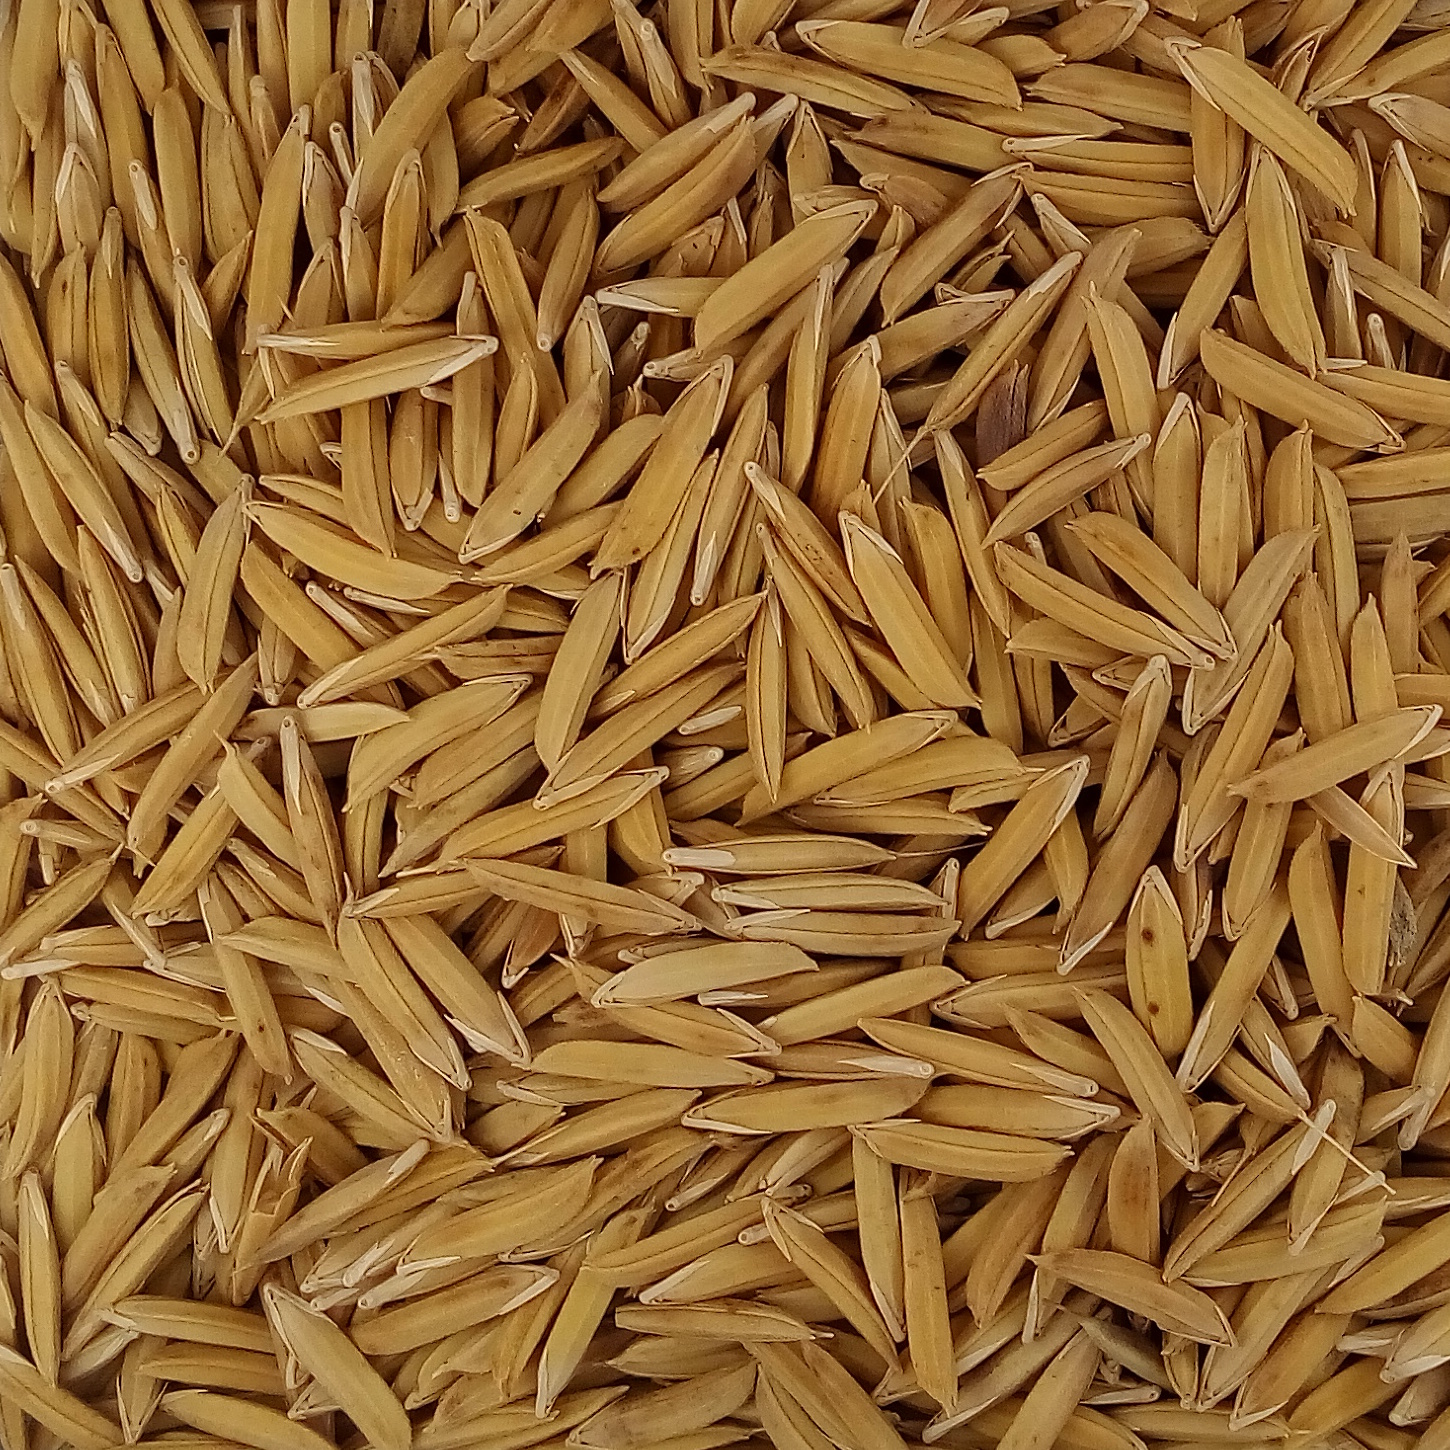
Rice seed variety: 1121